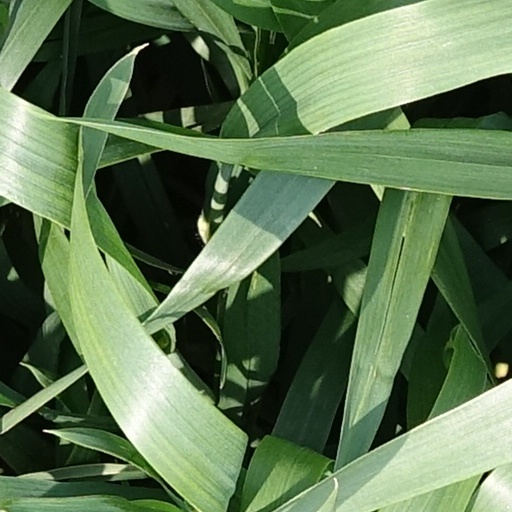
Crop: wheat